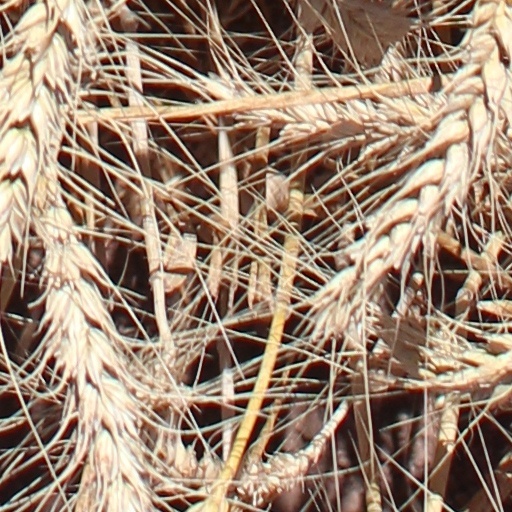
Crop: wheat